Horned deity

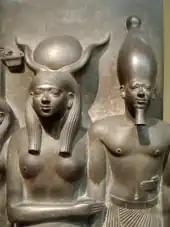
Close-up of a triad statue depicting the pharaoh Menkaura being held by the goddess Hathor

In ancient Egyptian religion, bulls held significant symbolic and religious importance. The Apis bull, for instance, was one of the most revered sacred animals, associated with fertility, regeneration, and divine power. Worshiped in the Memphis region, the bull was believed to embody the spirit of Ptah, god of craftsmen, and later became linked with Osiris, the god of the afterlife. In Ptolemaic Egypt, Mnevis, another bull god, was considered the ba of Ra and the physical manifestation of Atum.